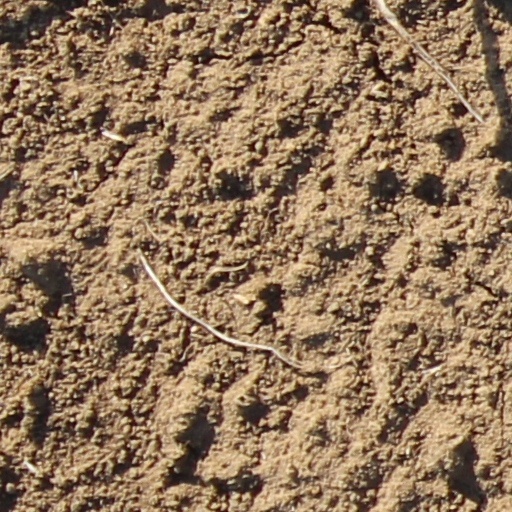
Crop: wheat